Hammond and Wheatley Commercial Emporium

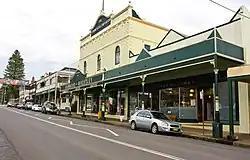
Hammand on Wheatly Commercial Emporium, main street, 2008

Hammond and Wheatley Commercial Emporium is a heritage-listed commercial building at 69–75 Hyde Street, Bellingen on the Mid North Coast in New South Wales, Australia. It was designed by George Edward Moore and built by Moore from 1908 to 1909. The property is owned by Davpond Pty. Ltd. It was added to the New South Wales State Heritage Register on 2 April 1999.